Lewis Wharf

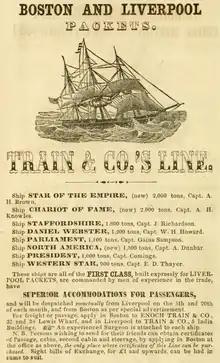
An 1853 advertisement of trans-Atlantic passenger service from Lewis Wharf.

Boston was the trade center of the colonial Province of Massachusetts Bay. Waterfront property was developed as a shopping center of stores selling goods unloaded from adjoining wharfs. Property was owned by wealthy wharfingers who collected fees from ships loading or unloading cargoes and leased the stores and warehouse space to local merchants who purchased, stored and sold those cargoes. Lewis Wharf was within an area known as Clark's Wharf while owned by provincial councilor William Clark. It was later owned by Thomas Hancock and inherited by his nephew John Hancock in 1764. Thomas Lewis of Lynn, Massachusetts, was a successful merchant during the years following the American Revolution. He reorganized a portion of the property from John Hancock's estate in 1793 as "Thomas Lewis and Son" with three leased stores. Thomas Lewis had three sons: Thomas, David and John. Thomas assumed control of the wharf when his father died in 1809. John became heir to the property when his brother died in 1824. John and his cousin Samuel G. Lewis established the Lewis Wharf Company in 1834, and upgraded the property with stores which were among the earliest granite masonry buildings in Boston.